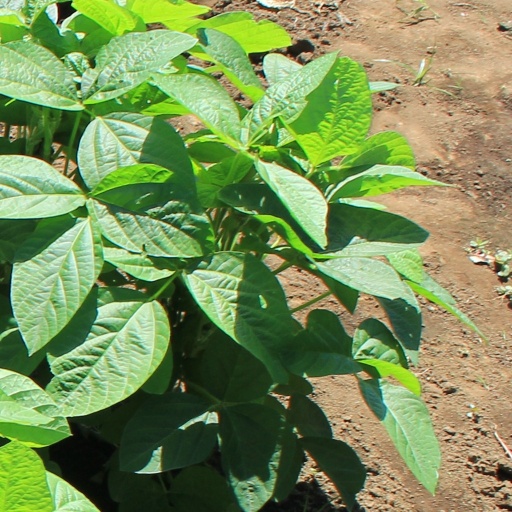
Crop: soybean